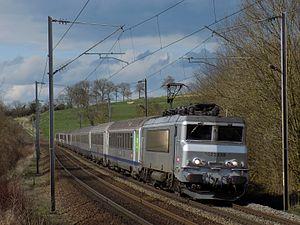
Intercités à destination de Paris-Nord
Intercités, anciennement Corail Intercités, est la marque créée par la SNCF en janvier 2006, pour valoriser les trains de moyenne distance en France. Depuis le 2 janvier 2012, avec la fusion de Corail, Téoz, Lunéa et Intercités, la marque désigne tous les « trains classiques » de la SNCF, circulant de jour comme de nuit. Depuis le 13 décembre 2010, l'État est l'autorité organisatrice de ces trains qu'il nomme « trains d’équilibre du territoire ».